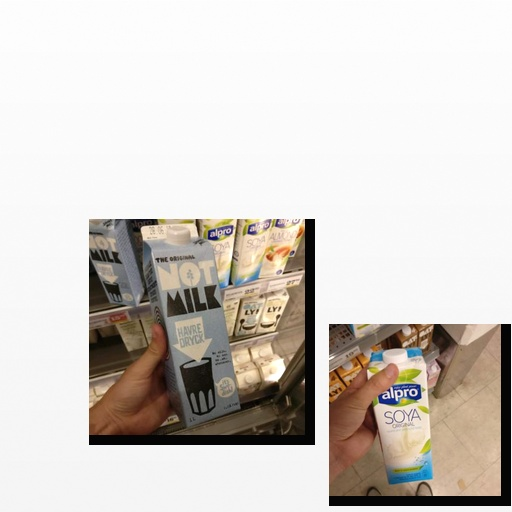
Food items: soy_milk, oat_milk